Second encirclement campaign against the Shaanxi–Gansu Soviet

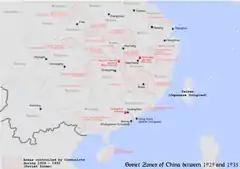
Location of Shaanxi–Gansu Soviet

The second encirclement campaign against the Shaanxi–Gansu Soviet was an encirclement campaign launched by the Chinese Nationalist government that was intended to destroy the Communist Shaanxi–Gansu Soviet and its Chinese Red Army in the local region. It was responded by the Communists' second counter-encirclement campaign at Shaanxi–Gansu Soviet, also called by the Communists as the second counter-encirclement campaign at Shaanxi–Gansu Revolutionary Base, in which the local Chinese Red Army successfully defended their soviet republic in the border region of Shaanxi and Gansu provinces against the Nationalist attacks from April 1935 to July 1935.